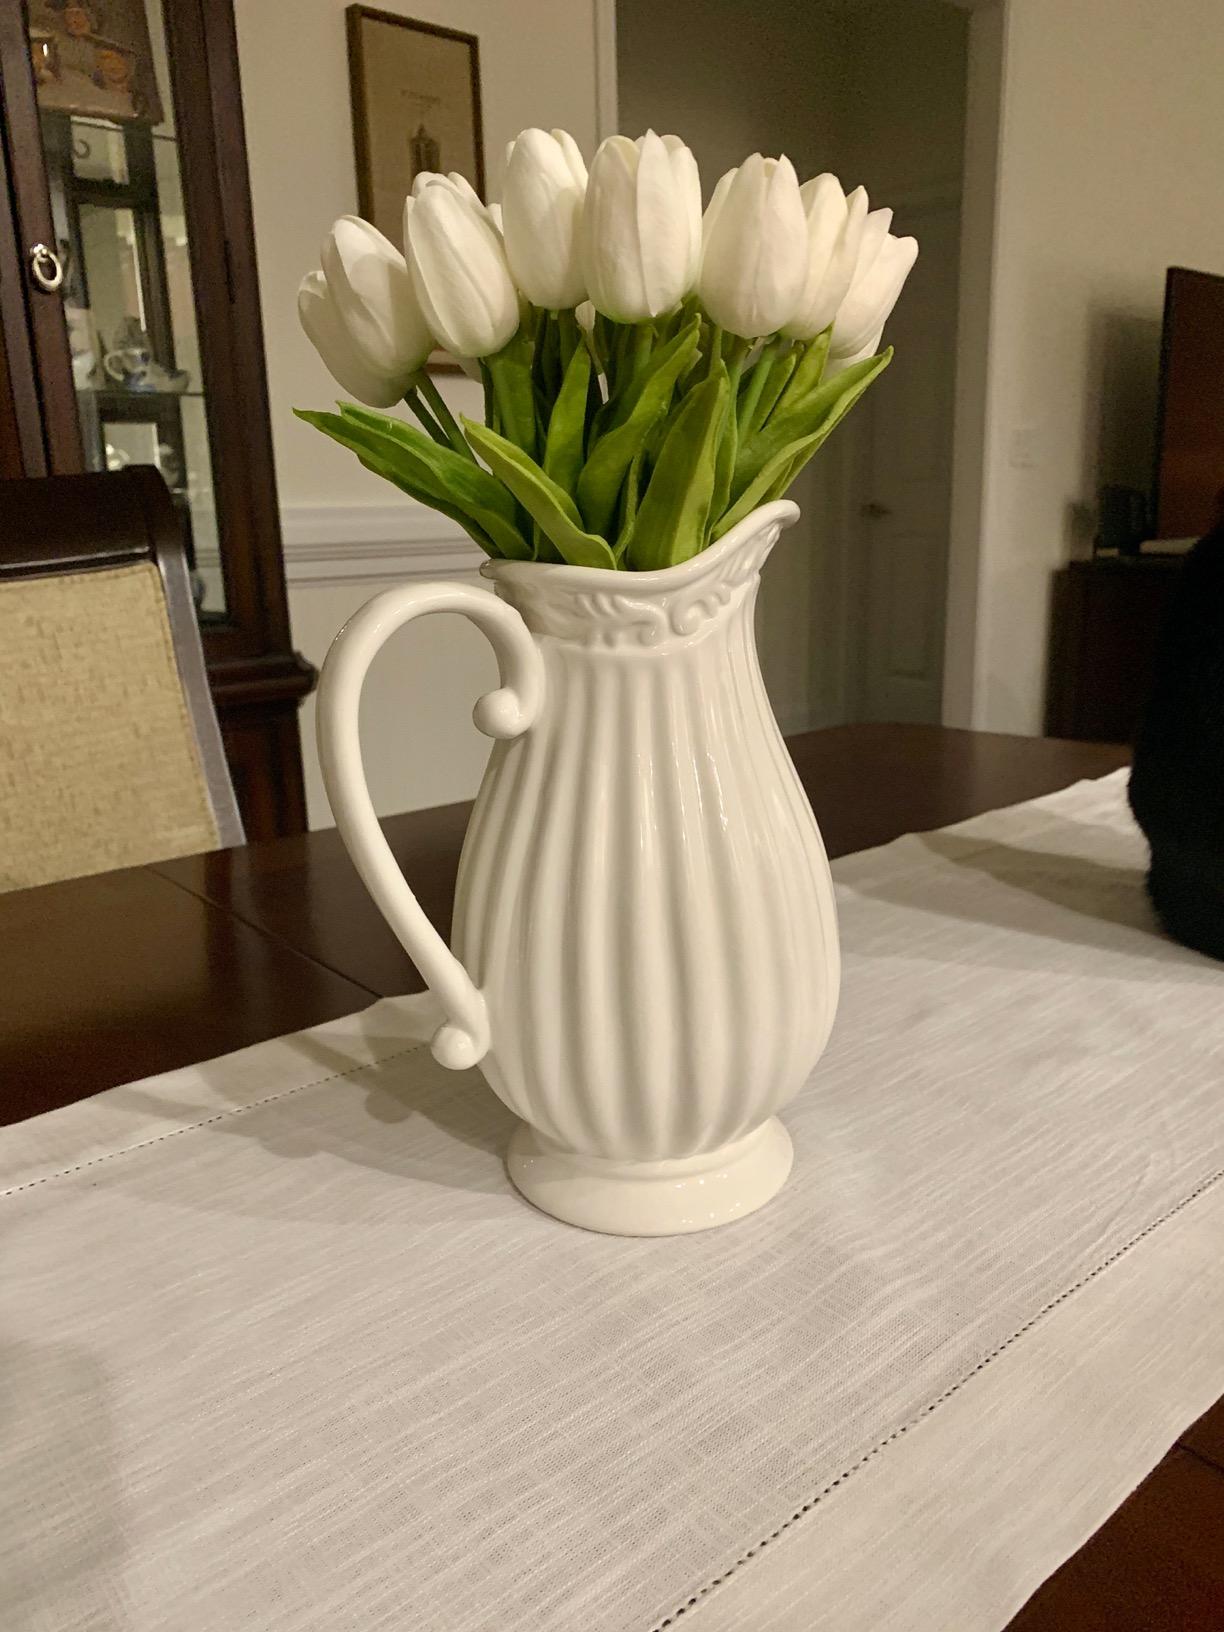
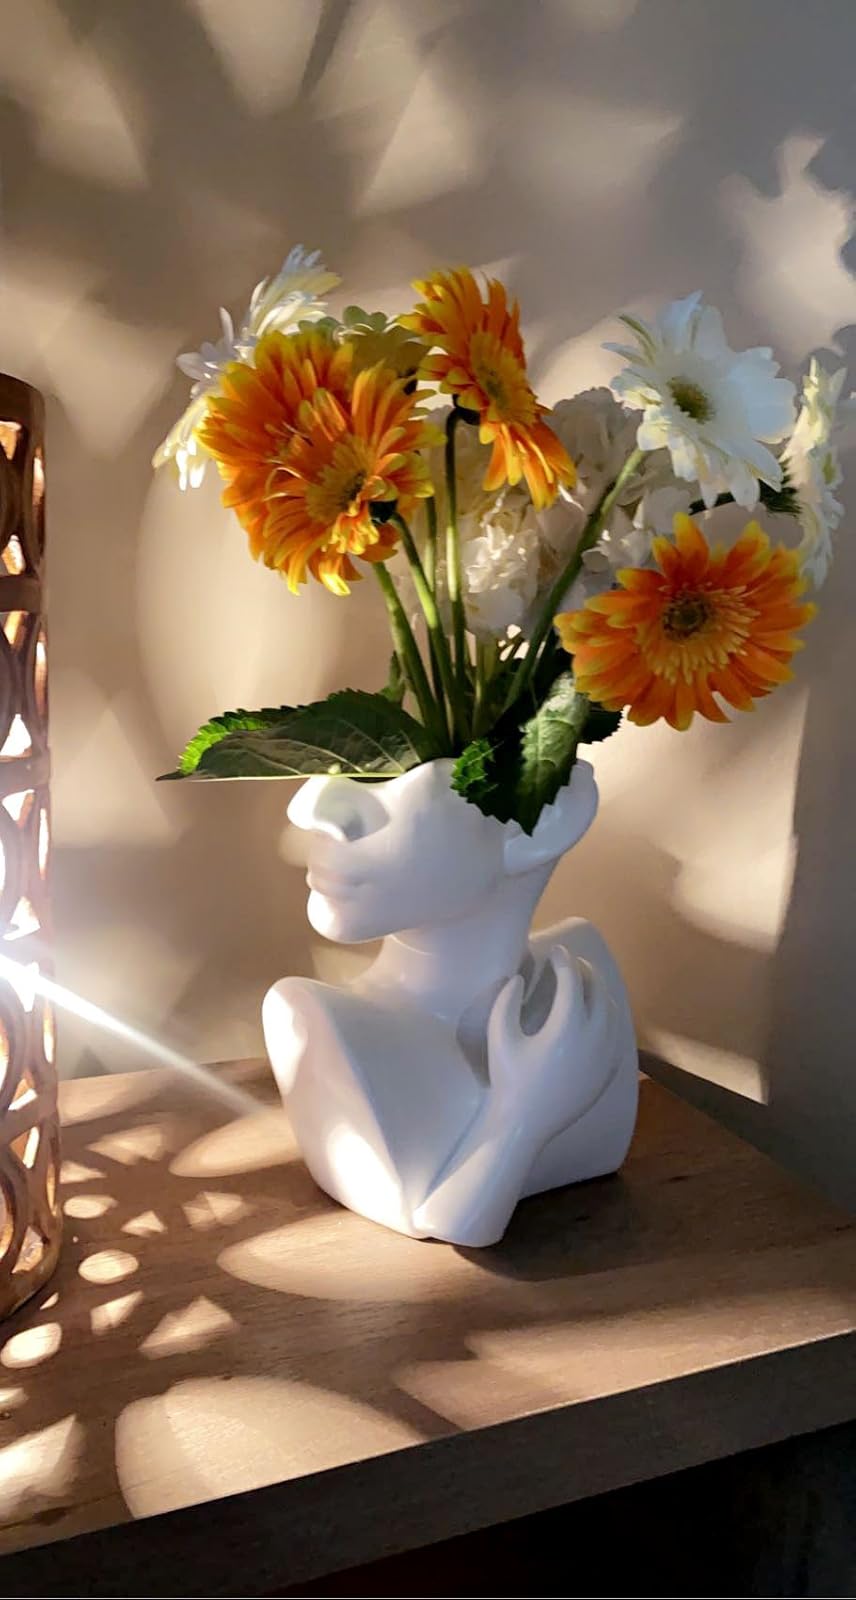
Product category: vase
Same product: no